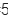
Number: 5